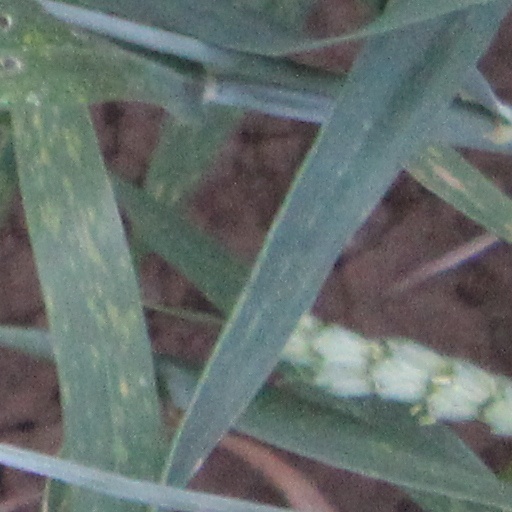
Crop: wheat